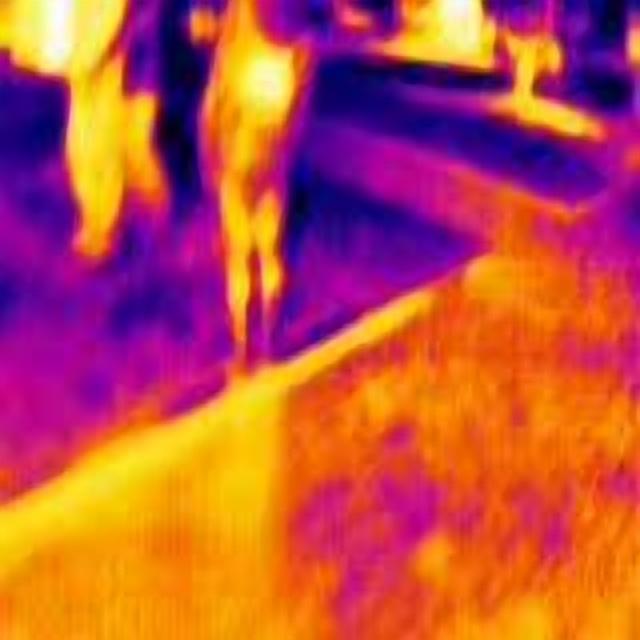
Detected objects:
label: person
label: person
label: person